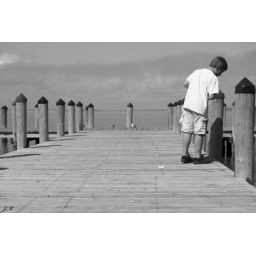
A young boy feeding some fish in Ocean City Maryland.